Long Branch, Toronto

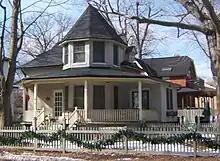
An example of a cottage built in the late-19th and early 20th century. A number of cottages and beach houses were destroyed in 1954, as a result of Hurricane Hazel.

More than forty homes in Long Branch were lost at the mouth of the Etobicoke Creek due to flooding caused by Hurricane Hazel. Long Branch's dead from the hurricane were: Mr and Mrs Ed Crymble and their daughter Clifford; Patricia and Robert Thorpe; and Mrs. Thorpe's mother, Mrs. Robert Johnston. The Thorpe's baby daughter Nancy survived. The baby had been handed to 17-year-old Sylvia Jones while the area was being abandoned. Jones climbed onto a nearby roof and the two were later saved by fire fighters. The Thorpe's house was one of the ones washed away into Lake Ontario. Nancy Thorpe was later adopted by her aunt and uncle. The O'Farrell family escaped when their house floated down the river, by climbing onto trees that their house crashed into. Thirty-five persons survived on the roof of one house that was held back from Lake Ontario by two trees the house had crashed into. According to Long Branch Reeve Marie Curtis, "if it hadn't been for the trees, which held the houses back, half of them would have been swept out into the lake." 147 cottages at the mouth were declared unfit for habitation after the flooding when sanitation facilities broke down.